Buddhism in Taiwan

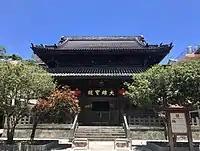
Linji Huguo Chan Temple is a Japanese Buddhist temple.

Buddhism was brought to Taiwan in the era of Dutch colonialism by settlers from the Chinese provinces of Fujian and Guangdong. The Dutch, who controlled Taiwan from 1624 until 1663, discouraged Buddhism, since idol worship was punishable by public flogging and banishment by Dutch law at the time. In 1662, Koxinga drove the Dutch from Taiwan. His son Zheng Jing established the first Buddhist temple in Taiwan. During this period, Buddhist practice was not pervasive, with Buddhist monks only performing funeral and memorial services.